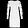
Label: Dress